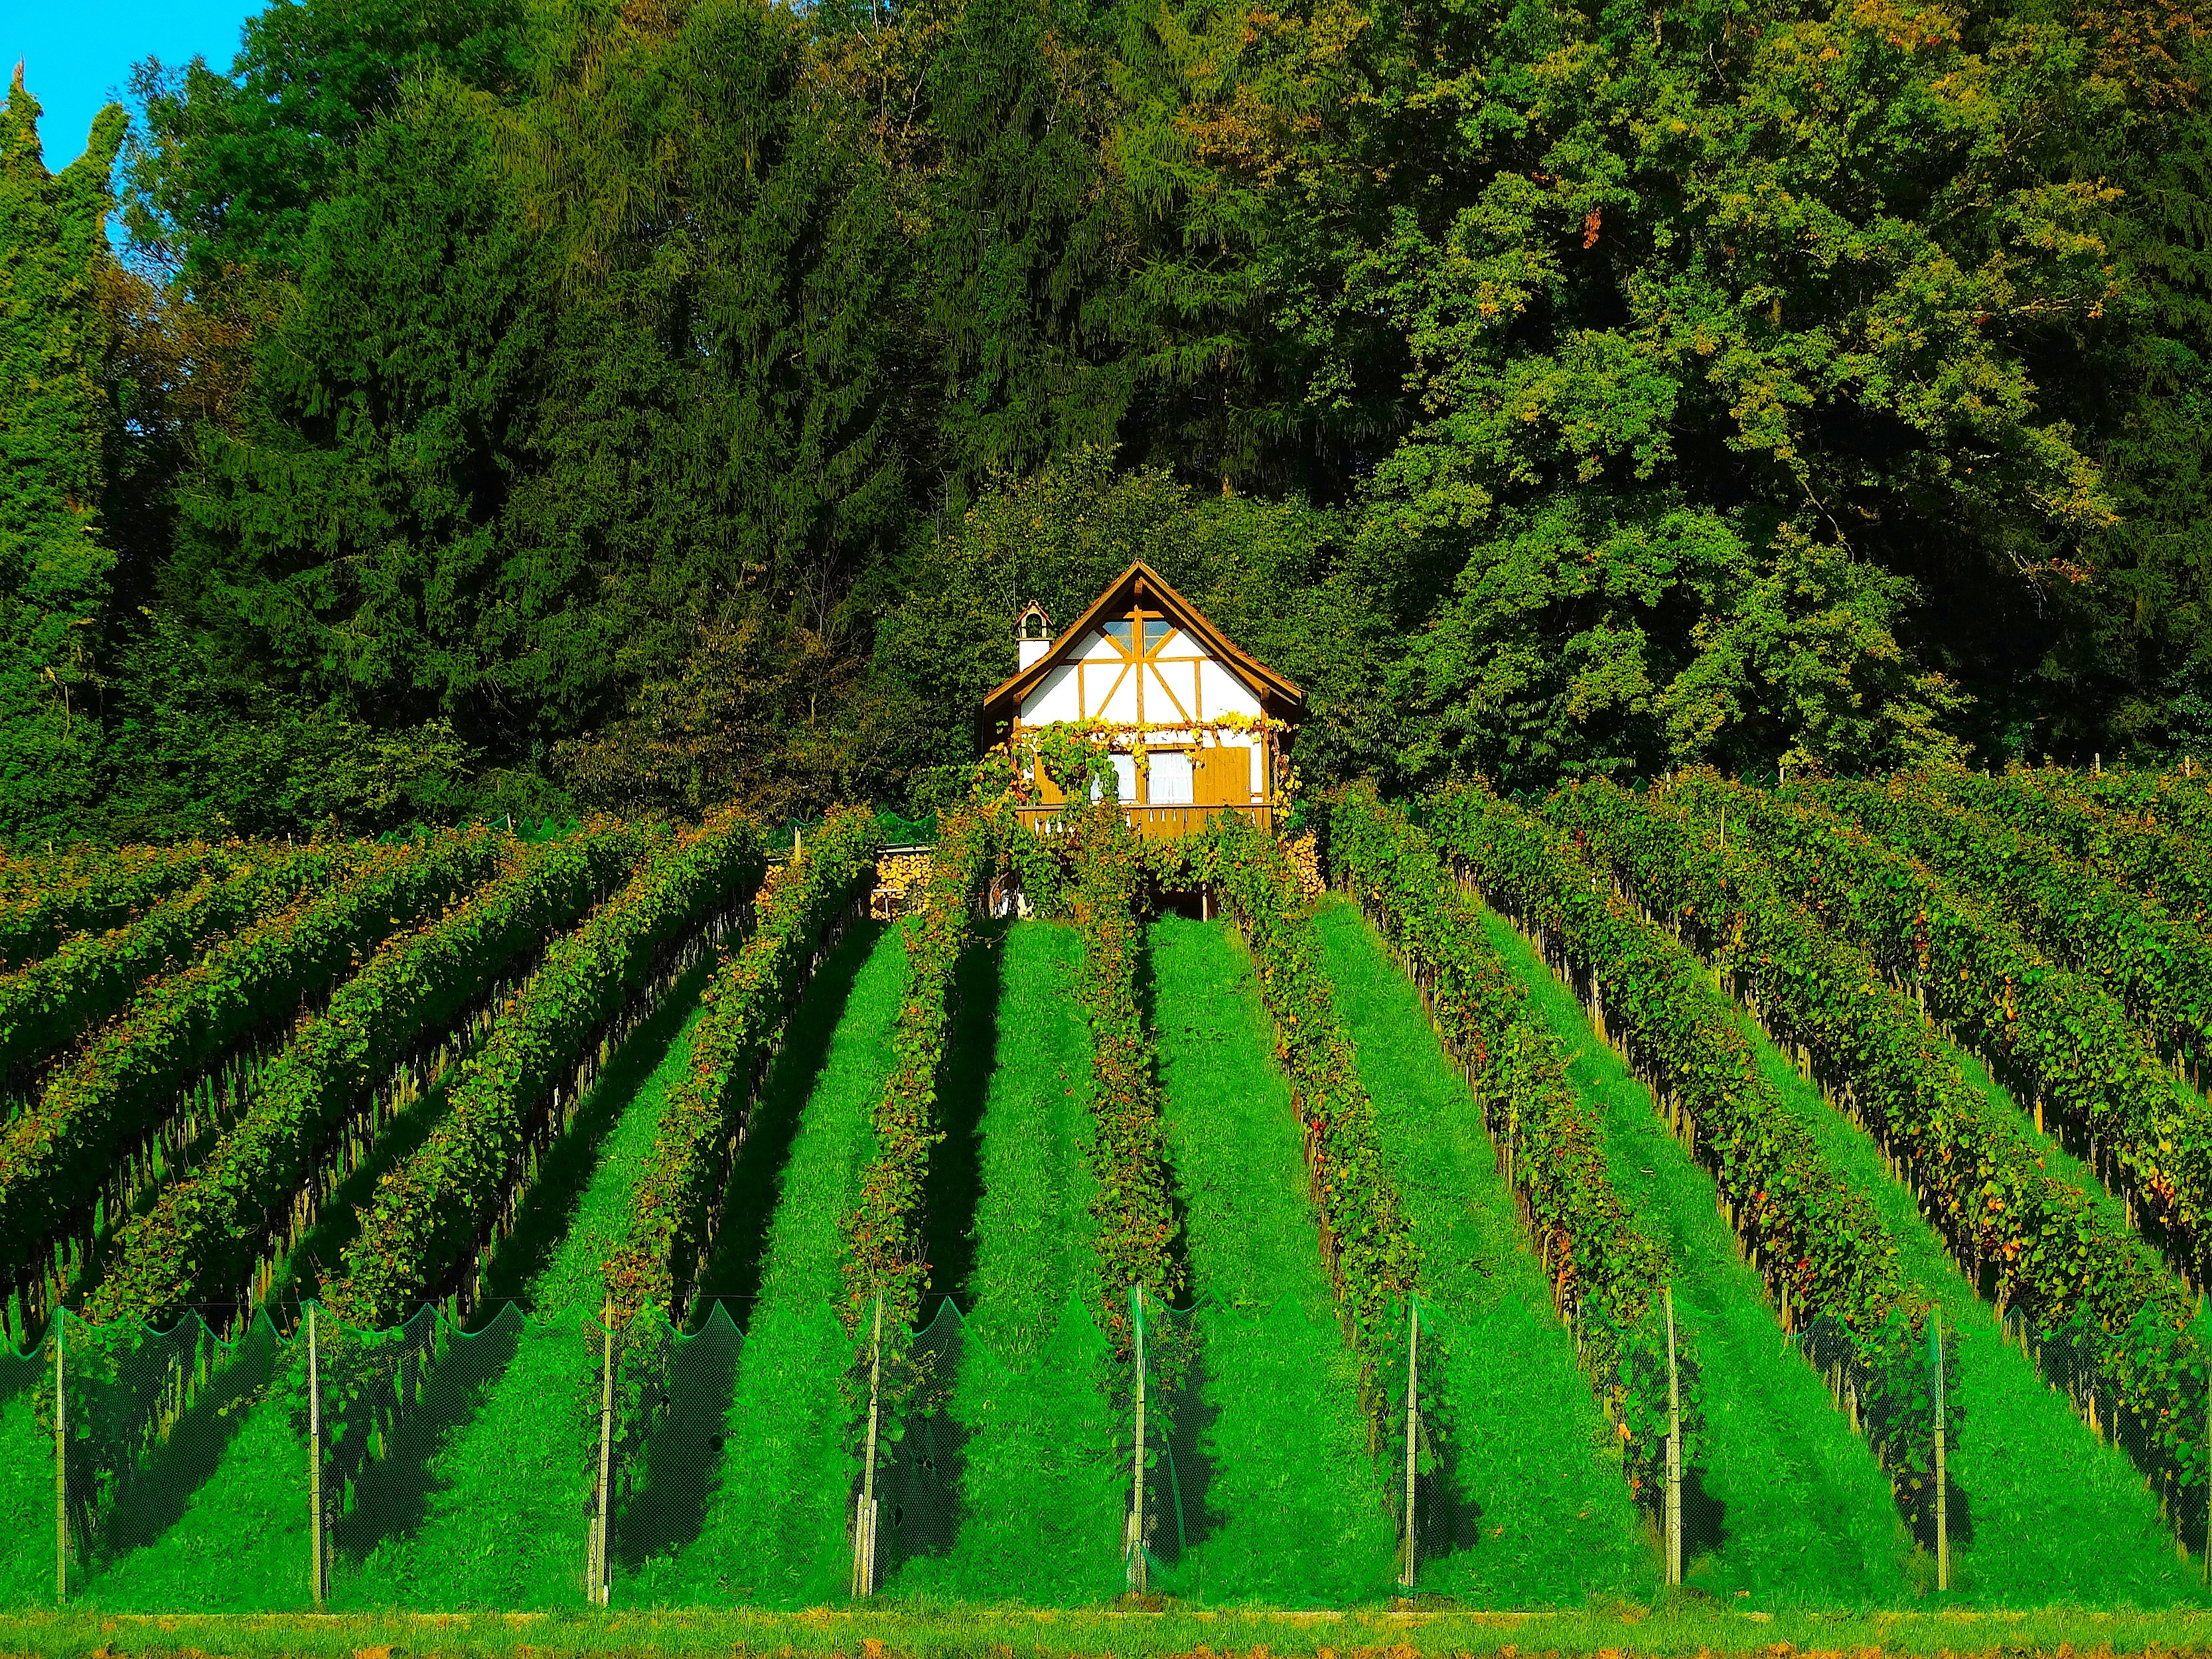
tree, nature, vineyard, field, farm, flower, green, care, agriculture, shrub, plantation, rural area, winemaker, vine plants, wine cultures